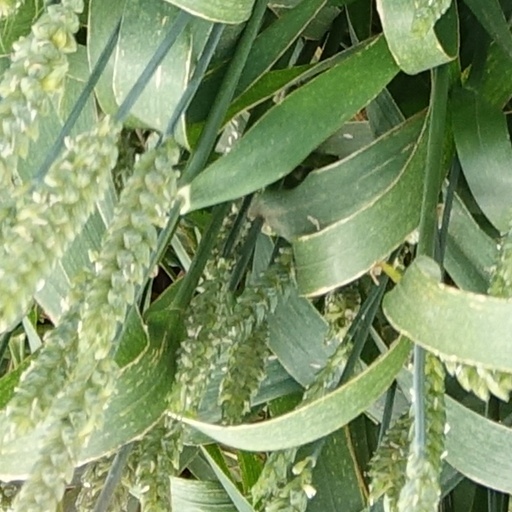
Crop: wheat